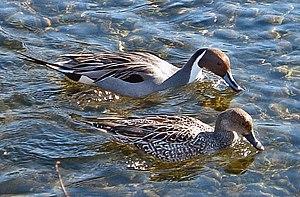
La plume, élément caractéristique de la classe des oiseaux, est une production tégumentaire complexe constituée de β-kératine. Comme les poils, les écailles, les ongles, les griffes ou les sabots, les plumes sont des phanères.